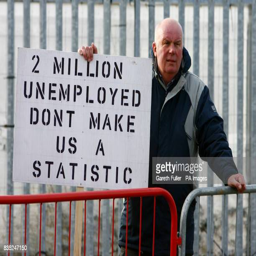
a demonstrator to demand fair access to jobs